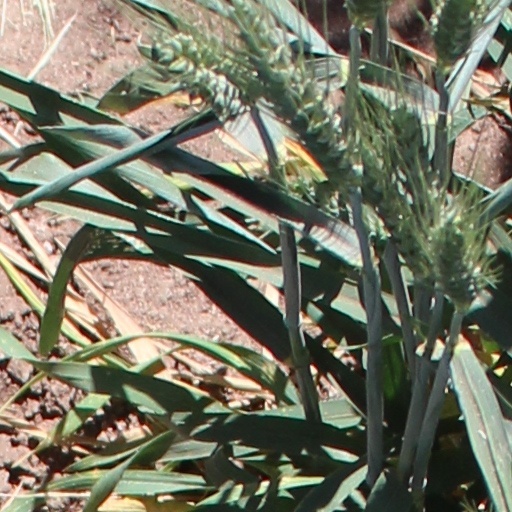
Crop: wheat